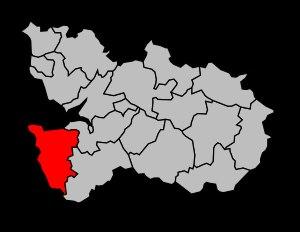
Le canton de Pontorson est un canton français, situé dans le département de la Manche et la région Normandie.